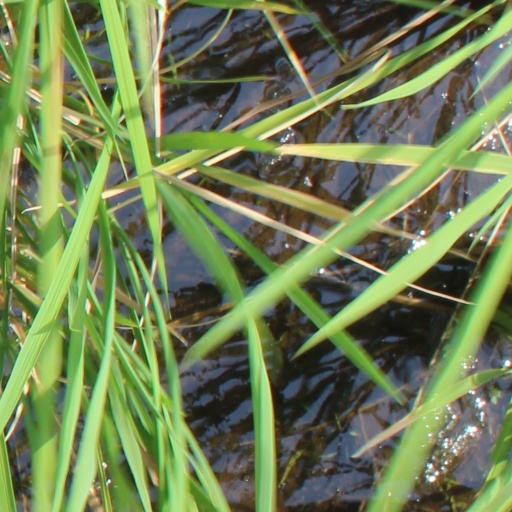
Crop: rice